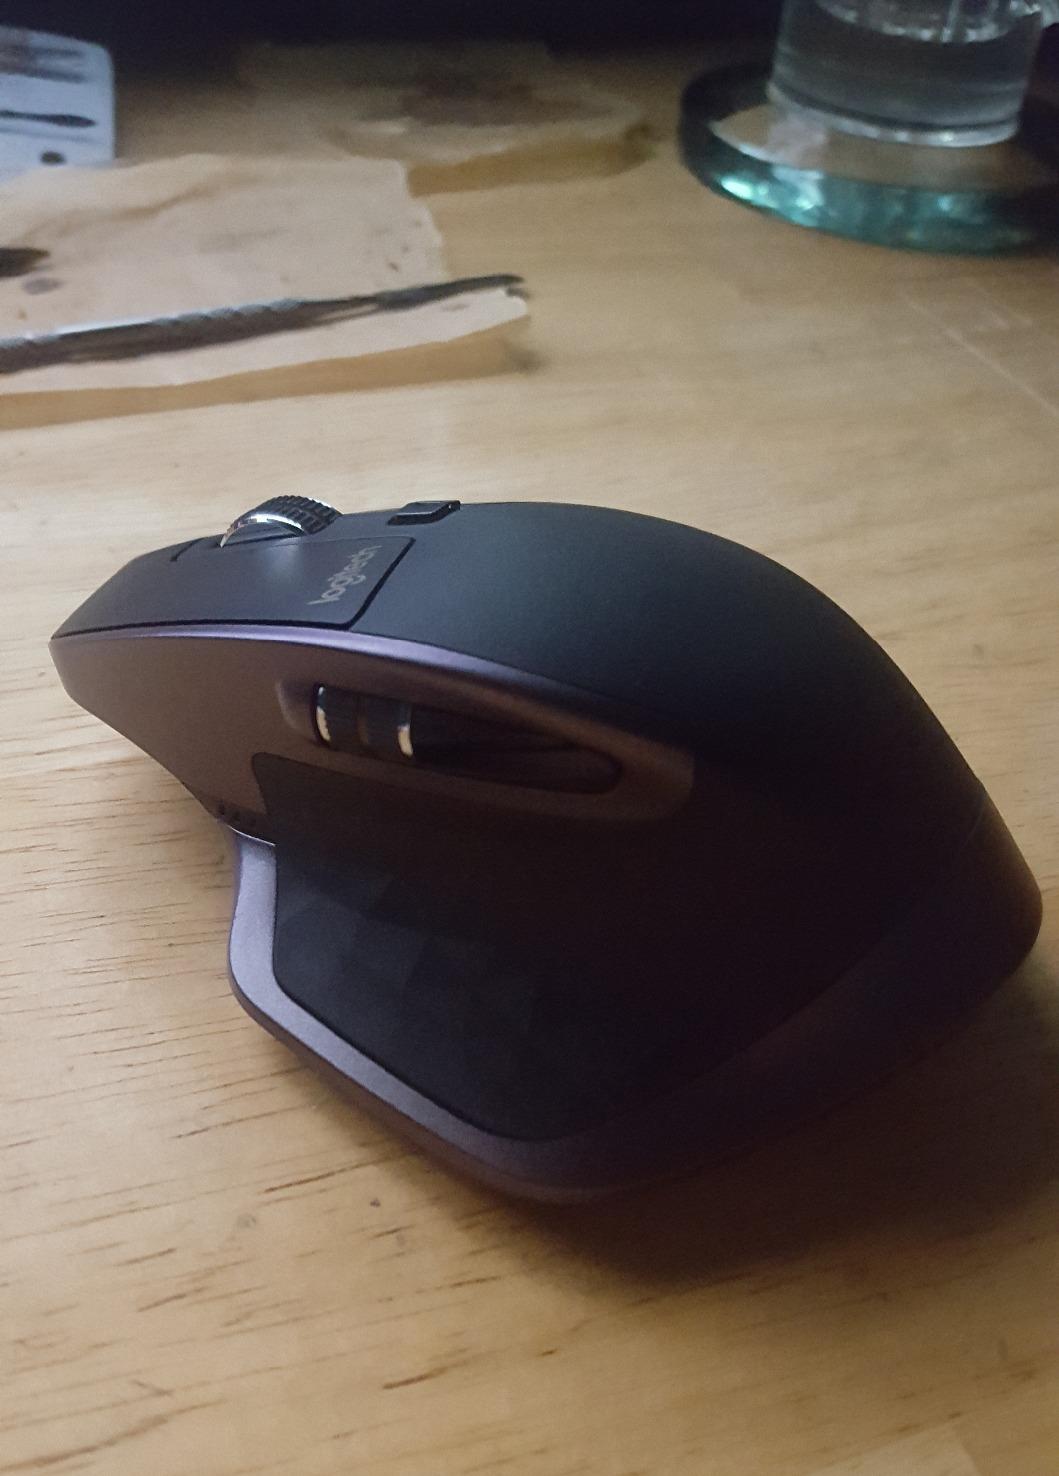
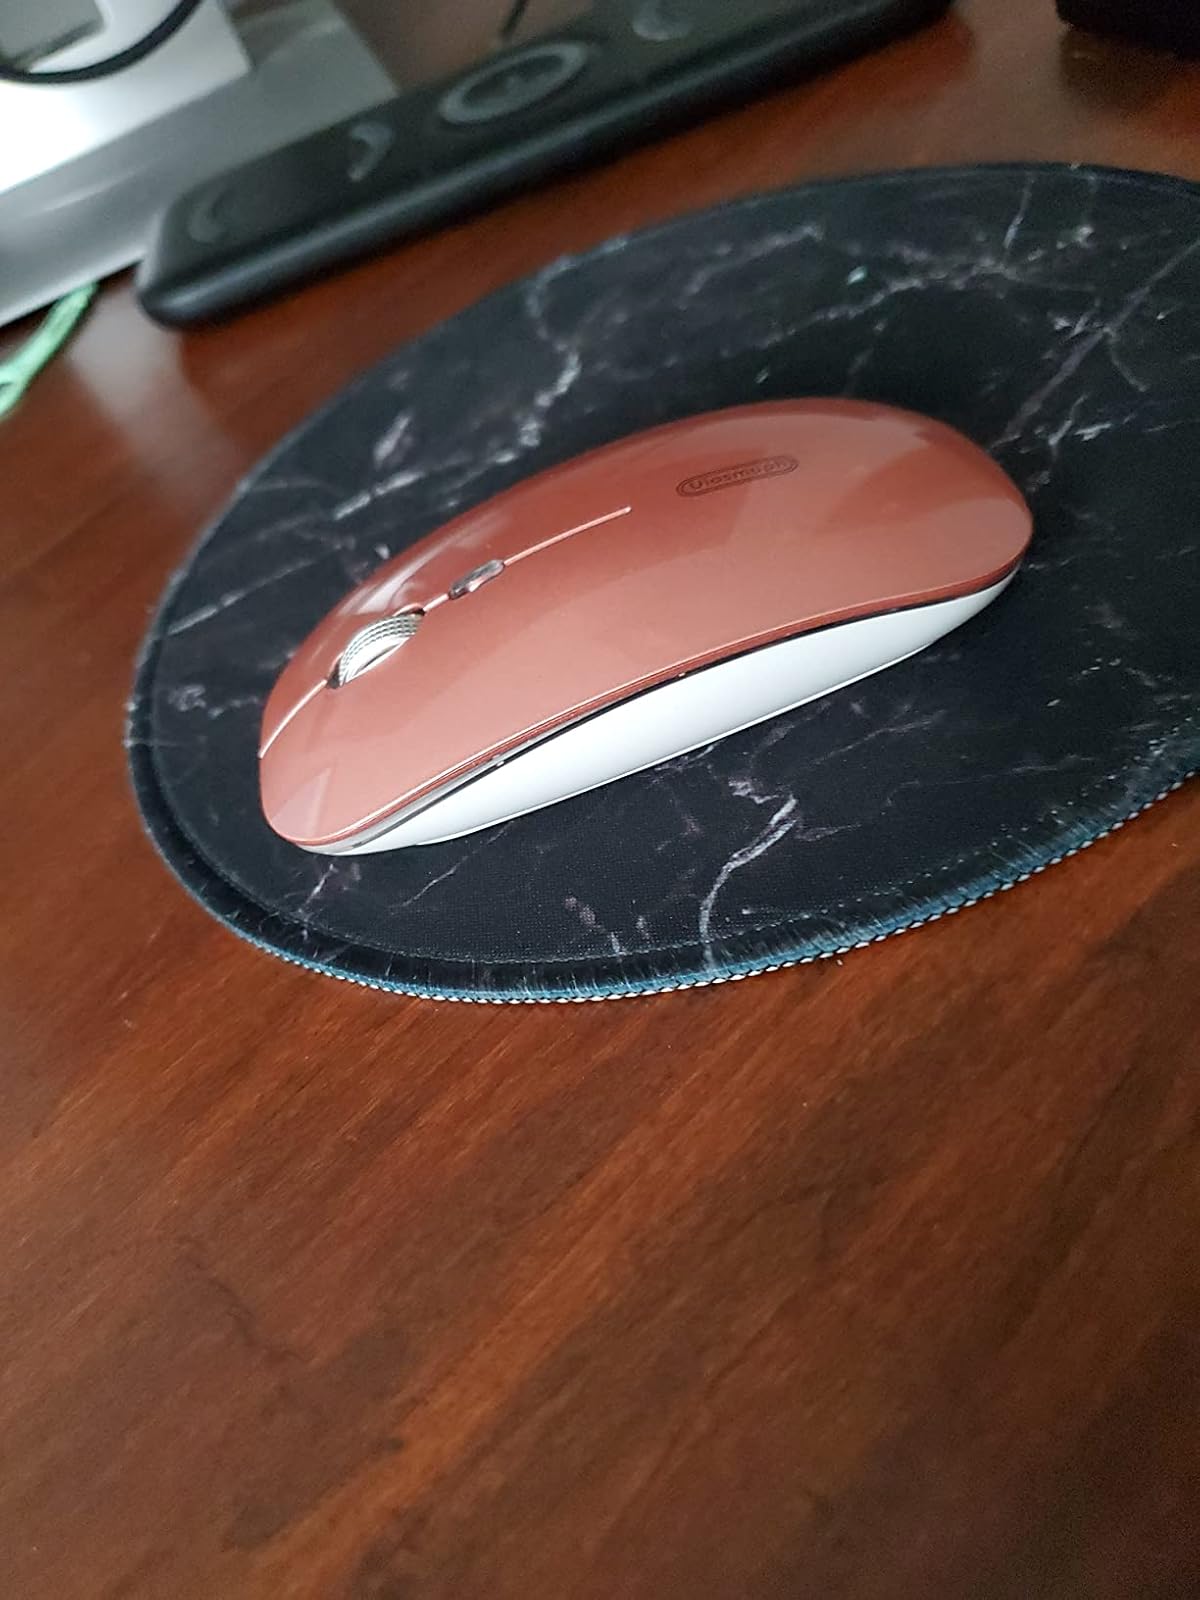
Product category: mouse
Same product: no